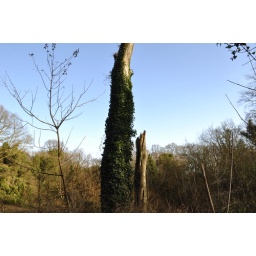
Was trying to get the colour of the green leafs on the tree to show up against the blue sky